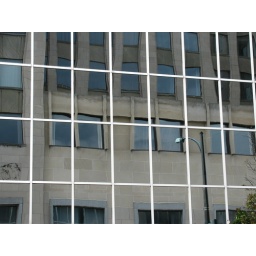
London, ON Canada building reflected in glass building across the street